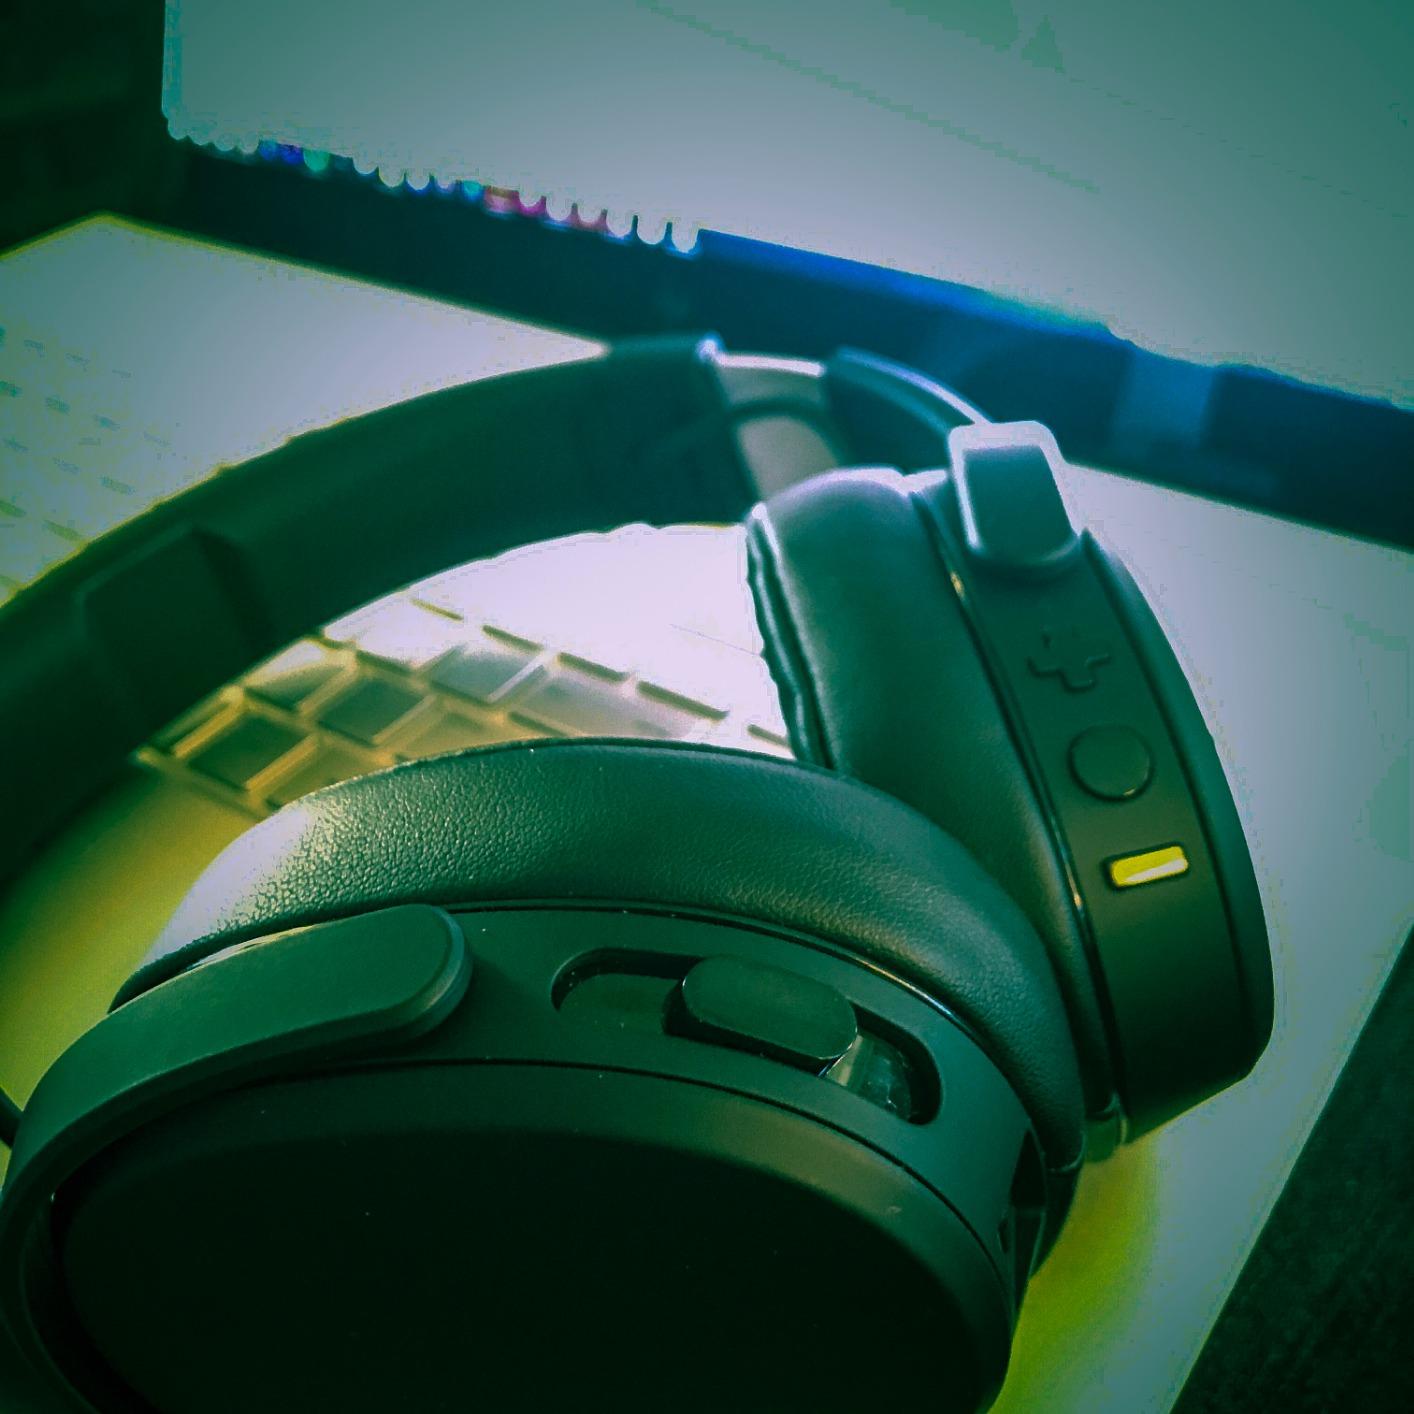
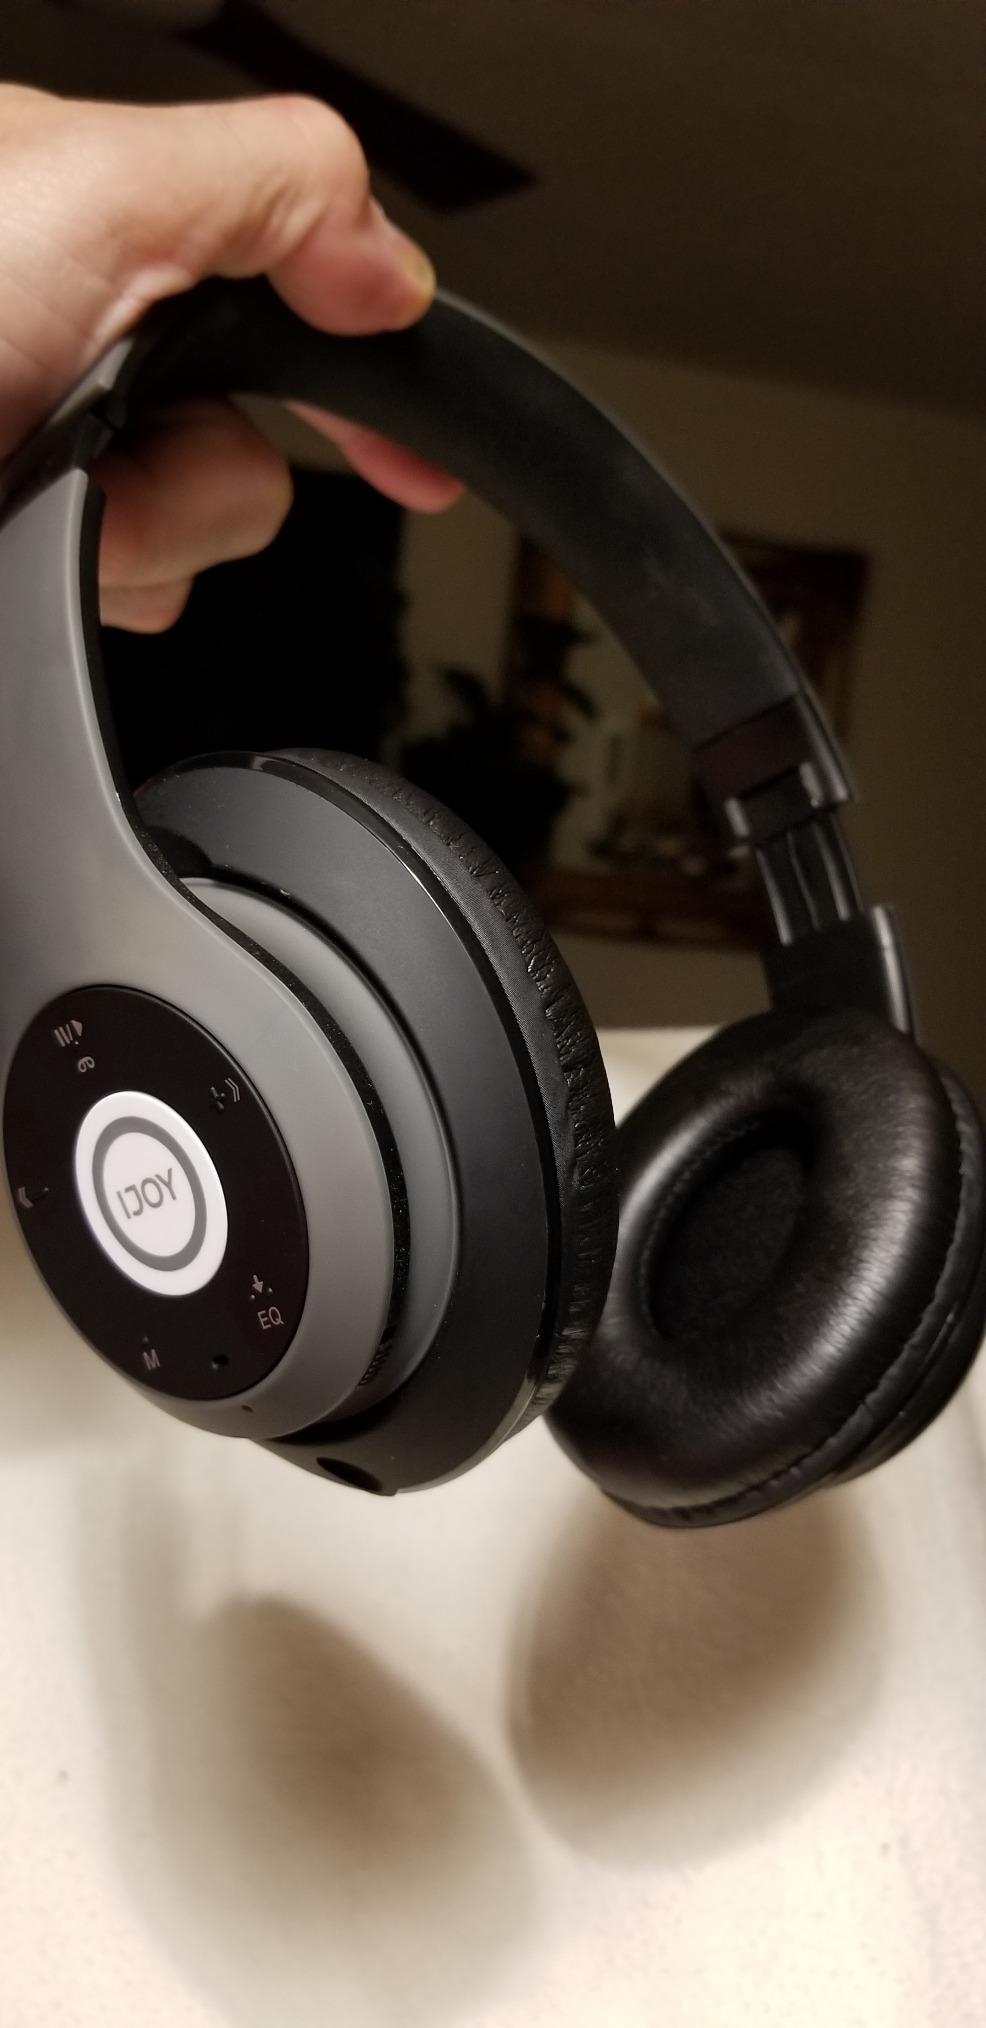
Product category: headphones
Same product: no